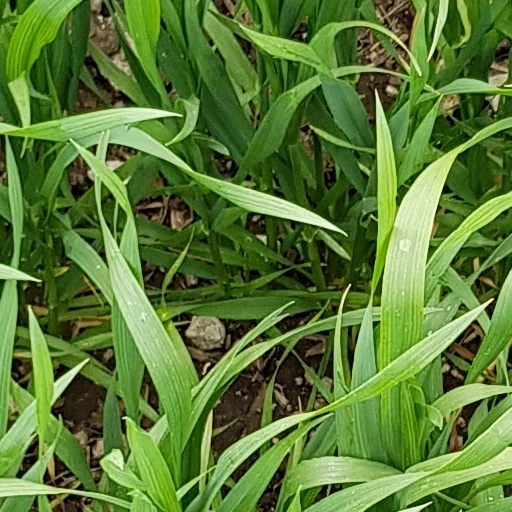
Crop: wheat